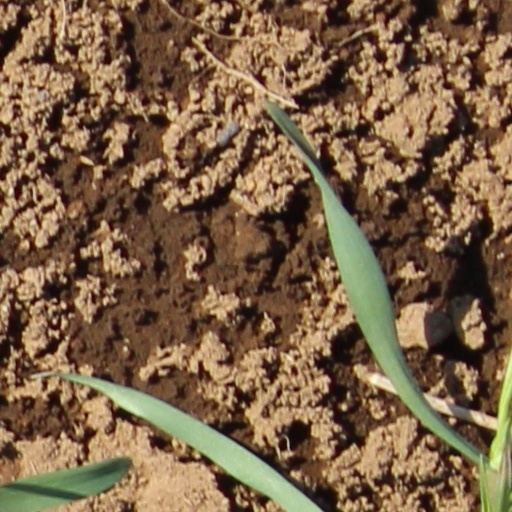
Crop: wheat